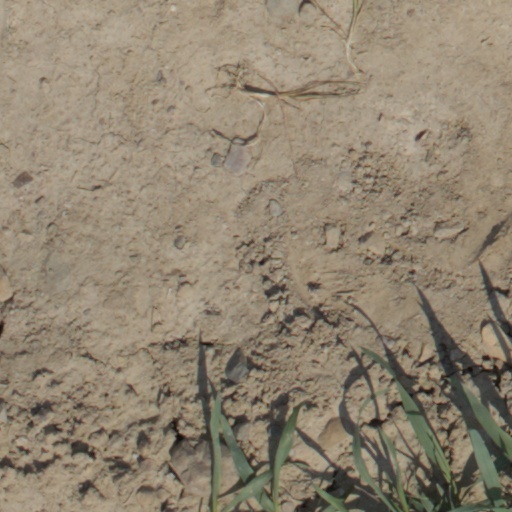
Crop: wheat